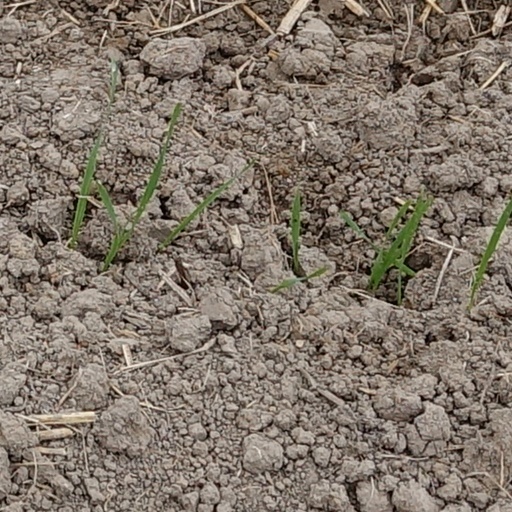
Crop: wheat